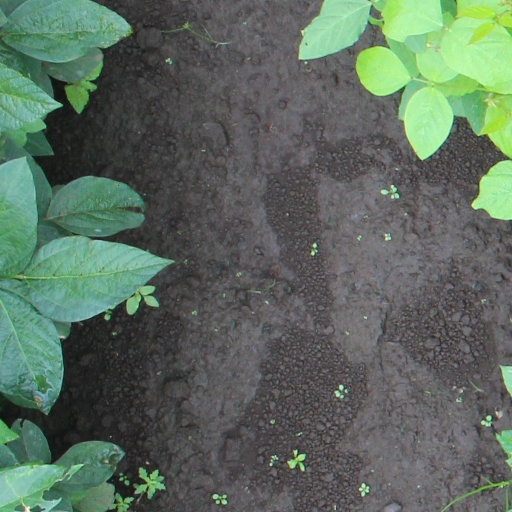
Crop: soybean